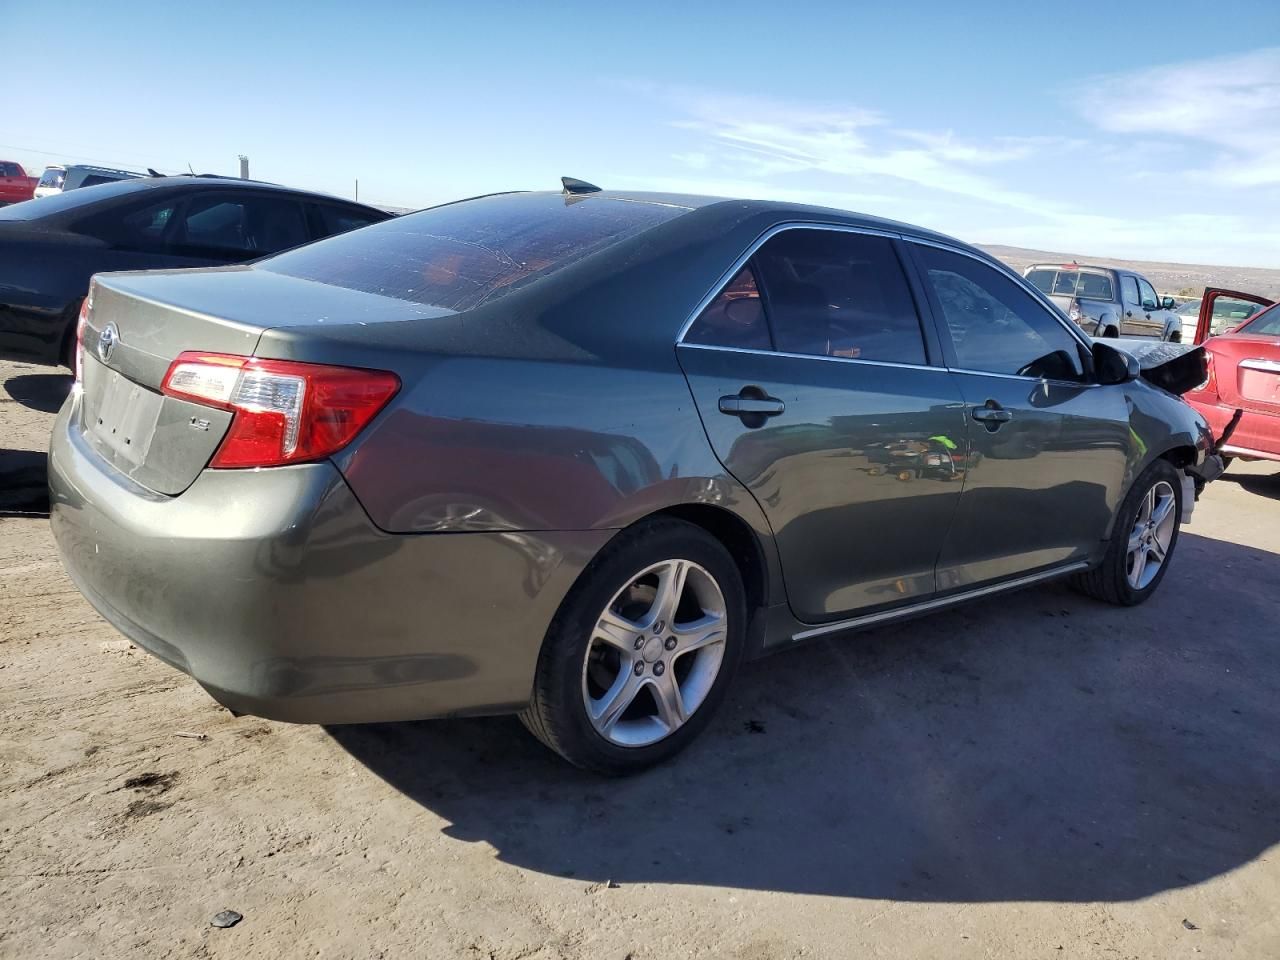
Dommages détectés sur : capot, aile avant droite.
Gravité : mineur